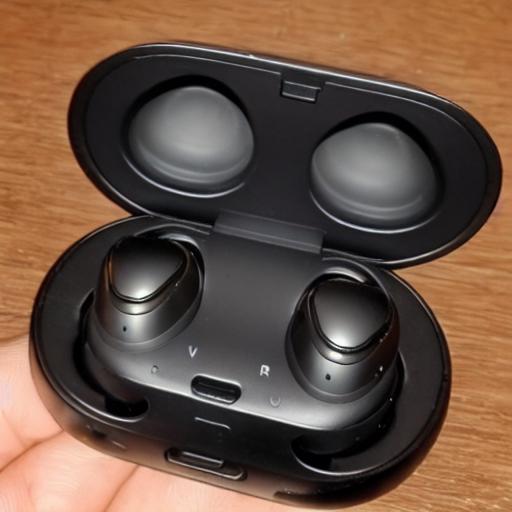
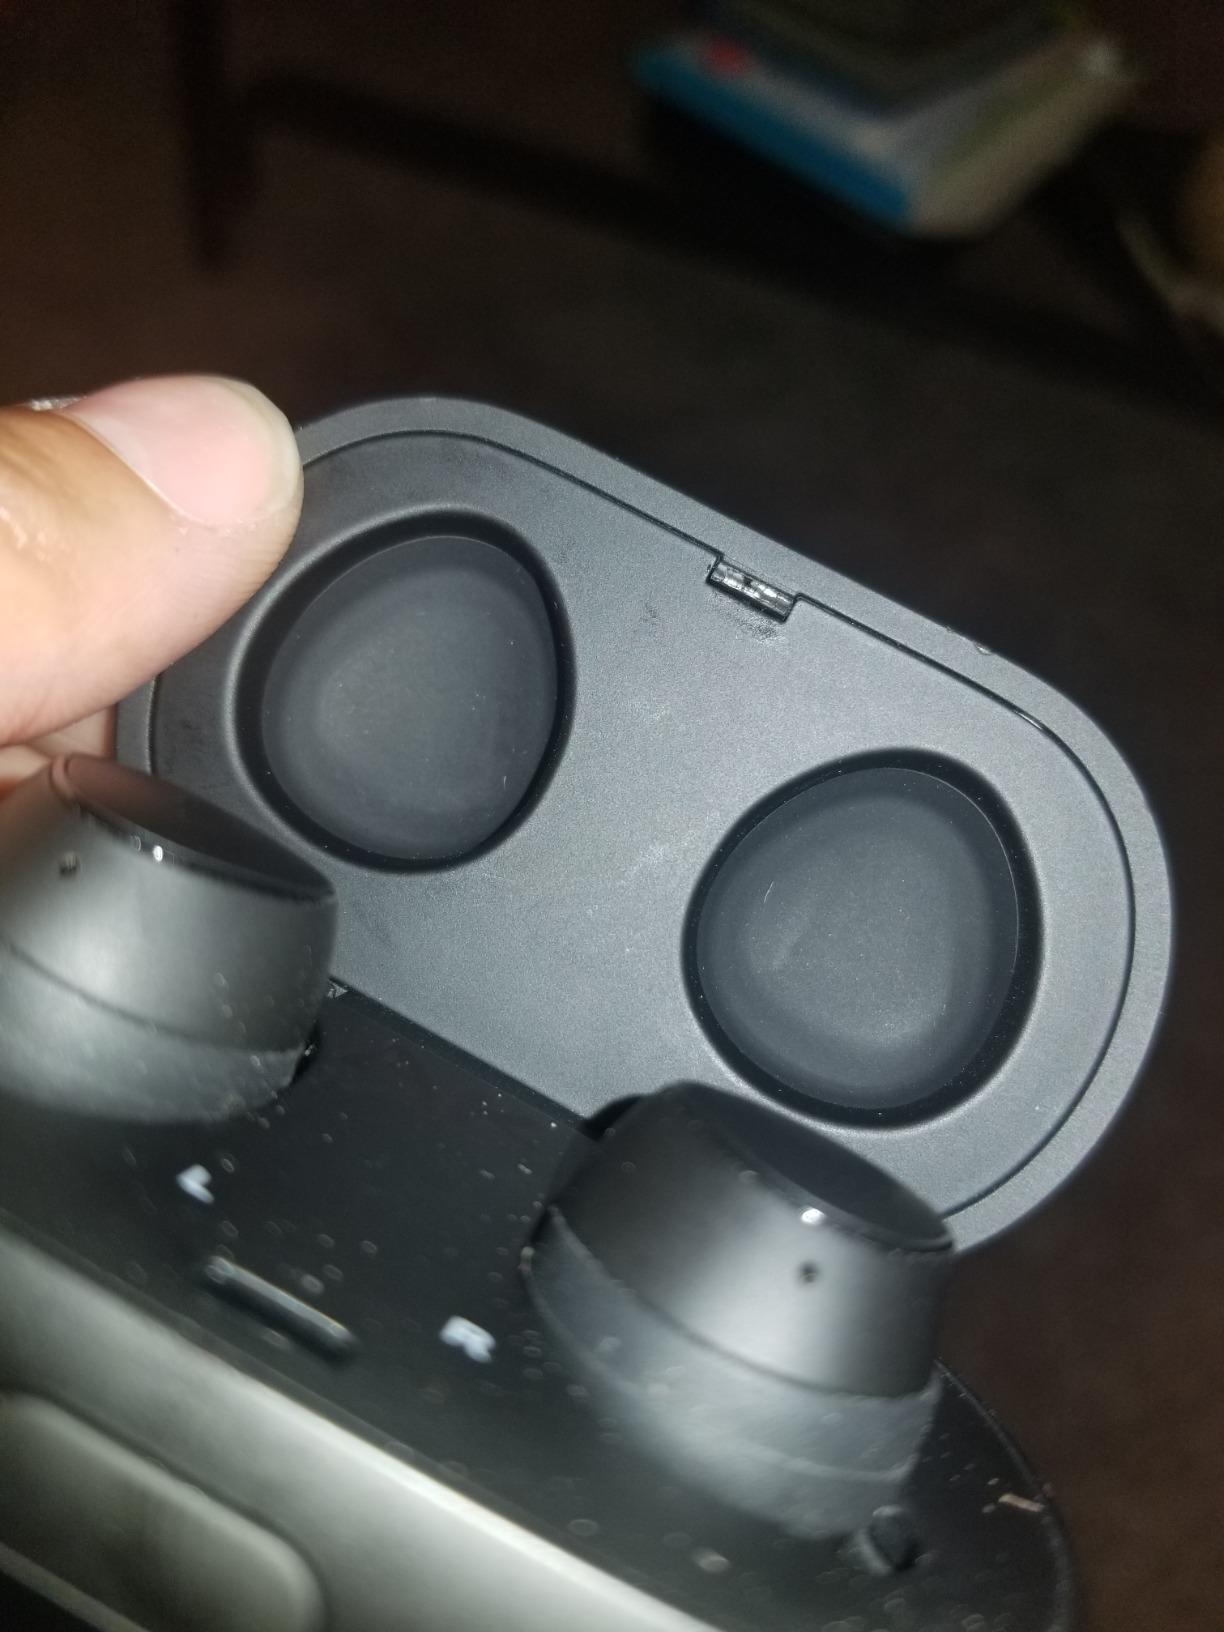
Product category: earbuds
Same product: no